History of Switzerland since 1914

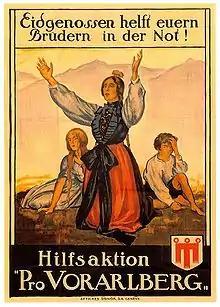
Propaganda poster for the reunion of Vorarlberg with Switzerland by .

The conflict resulted in a deepening of the divide between the Romands (French-speaking Swiss) and the Alemannic Swiss (German-speaking Swiss). The former supported the Allies and denounced the "Teutomania" of their German-speaking cousins. At the same time, the latter, through the voice of a future Alemannic Federal Councillor, criticized the "old disloyalty of the Romands." The controversy reached a crescendo with the German Army's invasion of neutral Belgium. The Romand press aligned with the Allies, while the Alemannic press endorsed the German intervention. Despite repeated interventions by the Federal Council on October 1, 1914, and by the poet Carl Spitteler on December 14, 1914, the term "Graben" (German for "gap") emerged, symbolizing the political rifts that arose from this controversy.